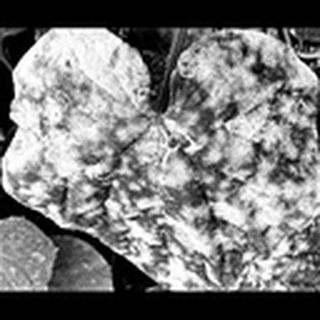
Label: cotton_powdery_mildew